Chlororespiration

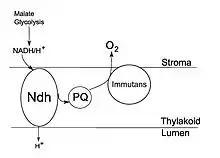

Chlororespiration is a respiratory process that is thought to occur in plant chloroplasts, involving the electron transport chain (ETC) in the thylakoid membrane. It is thought to involve NAD(P)H dehydrogenase (NDH) and plastid terminal oxidase (PTOX/IMMUTANS), forming an ETC utilizing molecular oxygen as the electron acceptor. This process also interacts with the ETC in the mitochondrion where respiration takes place, as well as with photosynthesis. If photosynthesis is inhibited by environmental stressors like water deficiency, increased heat, and/or increased/decreased light exposure, or even chilling stress, then chlororespiration is one of the crucial ways that plants use to compensate for chemical energy synthesis.